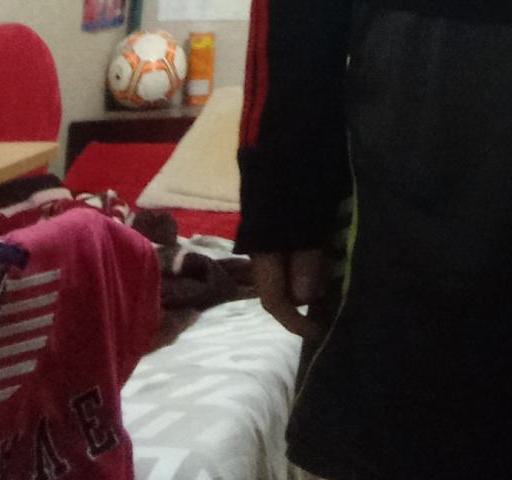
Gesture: no_gesture